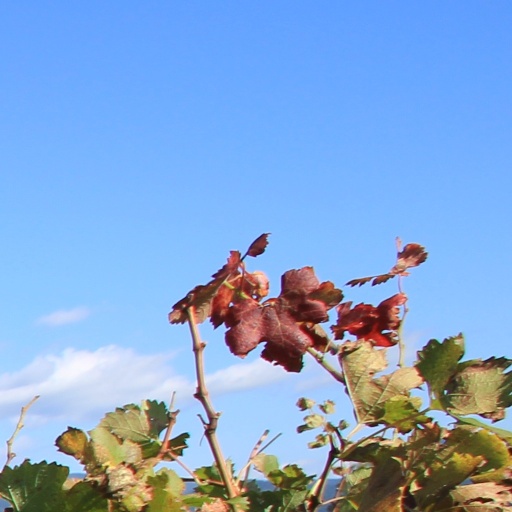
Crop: grape